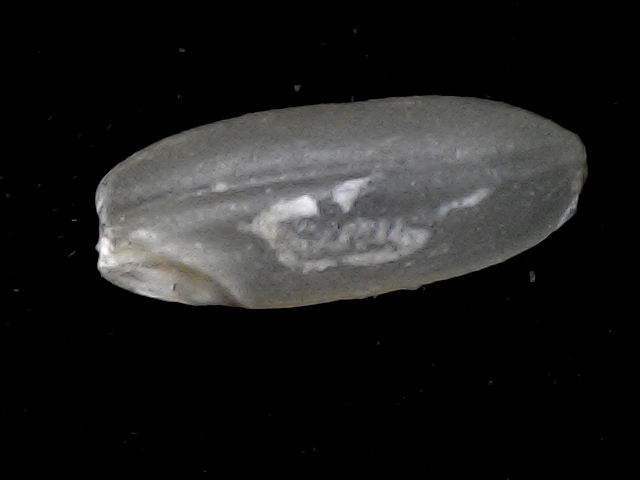
Rice variety: BR22